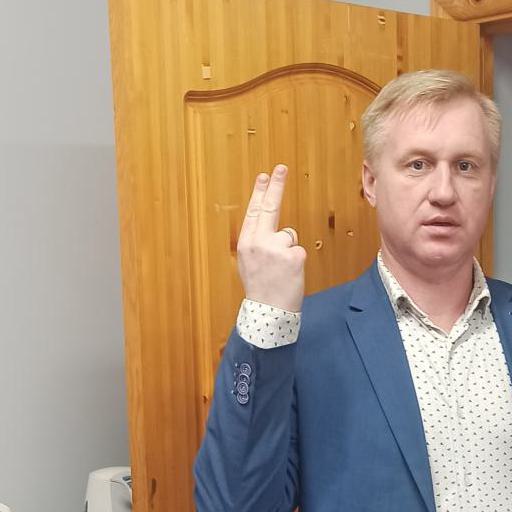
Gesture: two_up_inverted